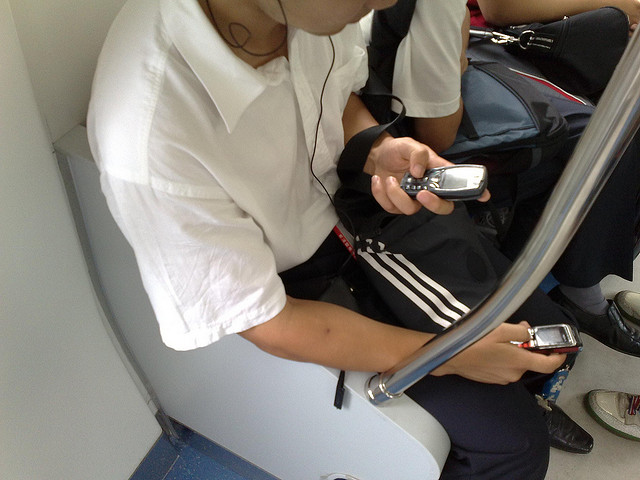
user: Given an image and a question. Answer the question in a short answer. Question: What is the average life span of this living creature? Short Answer:
assistant: 80